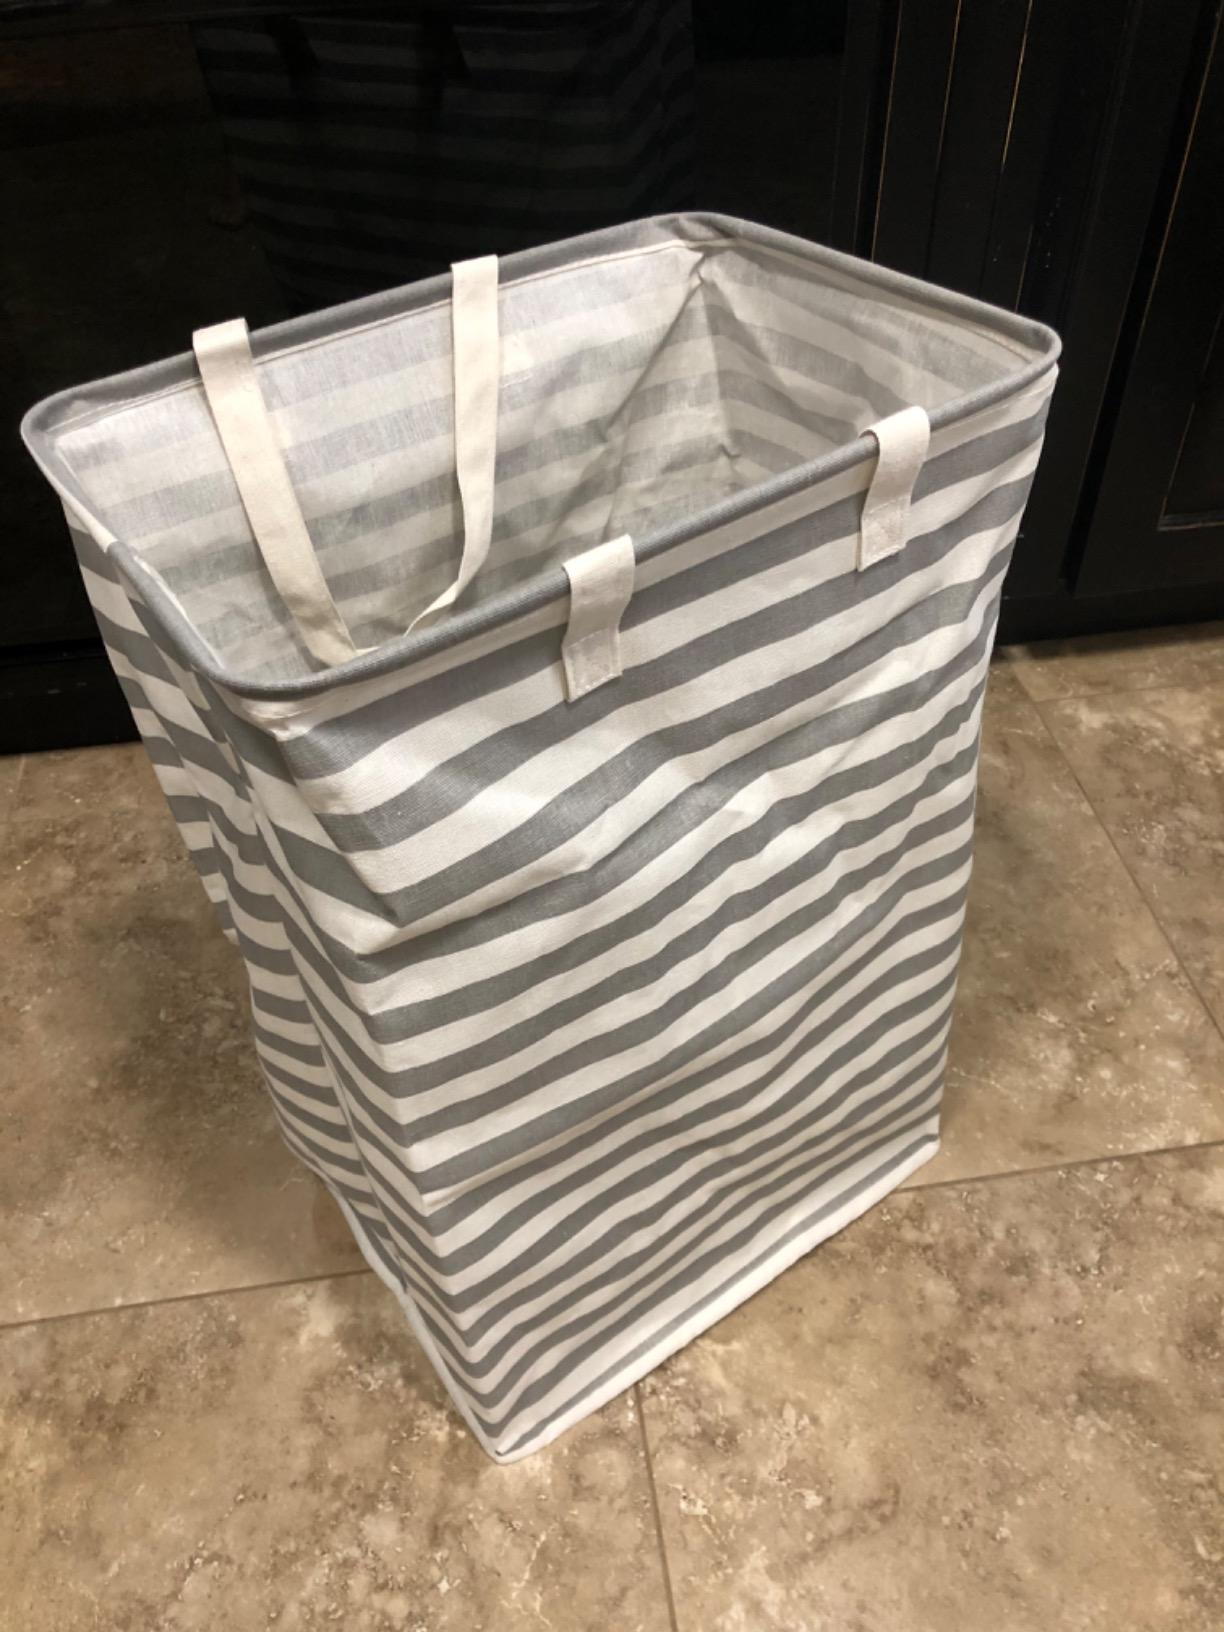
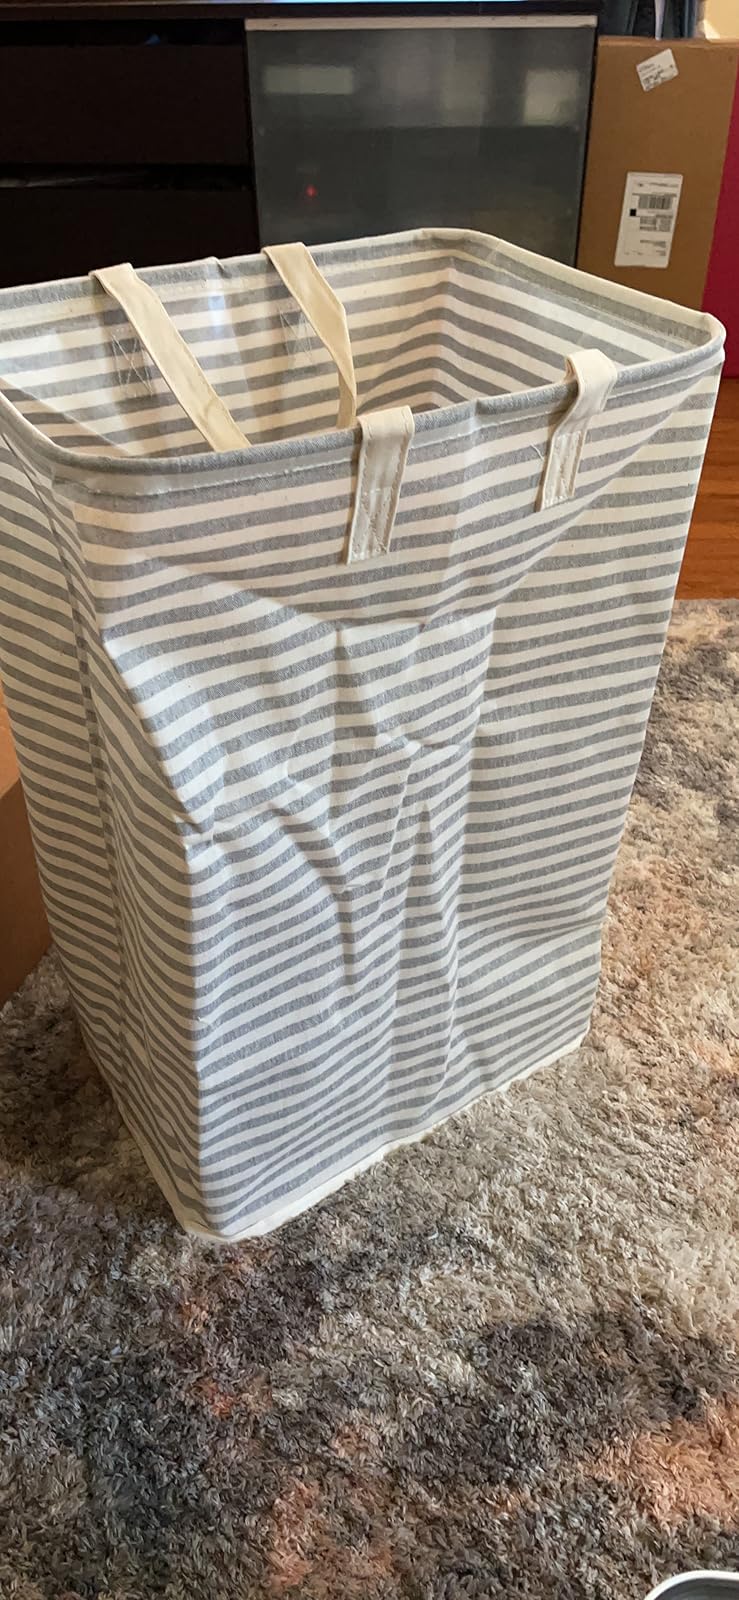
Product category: items_hamper
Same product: no